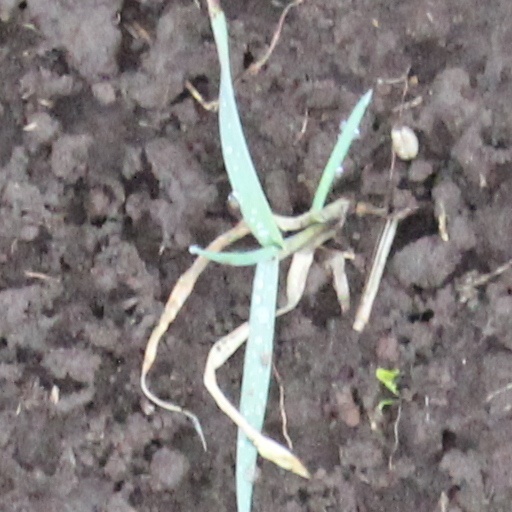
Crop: wheat